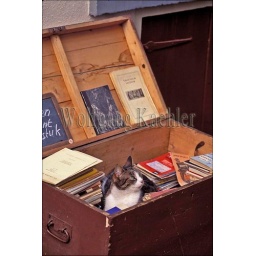
Netherlands, deventer, street scene, cat in box with books